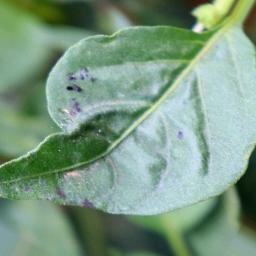
Label: mites_and_trips